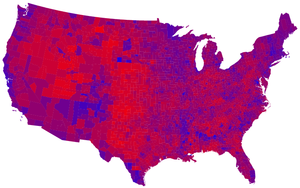
L'élection présidentielle américaine de 2004 se déroule le 2 novembre. Elle est la 55ᵉ élection présidentielle américaine et voit la victoire du président sortant, George W. Bush, nominé par le Parti républicain pour la seconde fois, face au sénateur des États-Unis pour le Massachusetts et candidat du Parti démocrate, John Kerry.
George Walker Bush /d͡ʒɔɹd͡ʒ wɔkɚ bʊʃ/, né le 6 juillet 1946 à New Haven, fils de George H. W. Bush et de sa femme, née Barbara Pierce, est un homme d'État américain, 43ᵉ président des États-Unis, en fonction du 20 janvier 2001 au 20 janvier 2009.